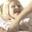
Label: girl